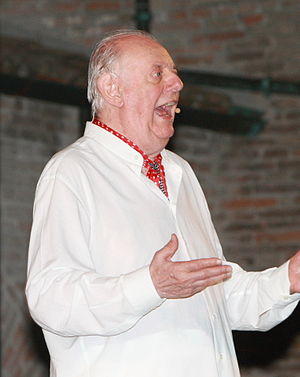
Dario Fo
Dario Fo i 2008
Dario Fo var en italiensk skuespiller, forfatter, instruktør og politisk aktivist. I den klassiske commedia dell'arte-tradition skabte han et folkeligt, politisk teater, der med grovkornet satire afslører hykleri, undertrykkelse og udbytning. Den katolske kirke, politikere og kapitalistiske samfundsmekanismer var yndlingsofrene.